277th Infantry Division

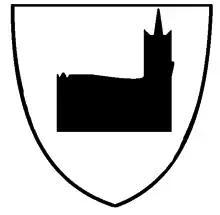
277. Infanterie Division Vehicle Insignia

A first 277th Infantry Division was ordered to form on May 22, 1940, as part of the 10th mobilisation wave ("10. Welle"), but this order was rescinded after the French Surrender. A new 277th Infantry Division was formed in Croatia on November 17, 1943, as part of the 22nd mobilisation wave ("22. Welle"), the division was destroyed in the Battle of Normandy in August 1944. A third, 277th Volksgrenadier Division ("277. Volksgrenadier-Division") was formed on September 4, 1944, in Hungary by redesignation of the newly formed 574th Volksgrenadier Division ("574. Volksgrenadier-Division") of the 32nd mobilisation wave ("32. Welle"). In 1945 the division entered U.S. captivity in the Ruhr Pocket.